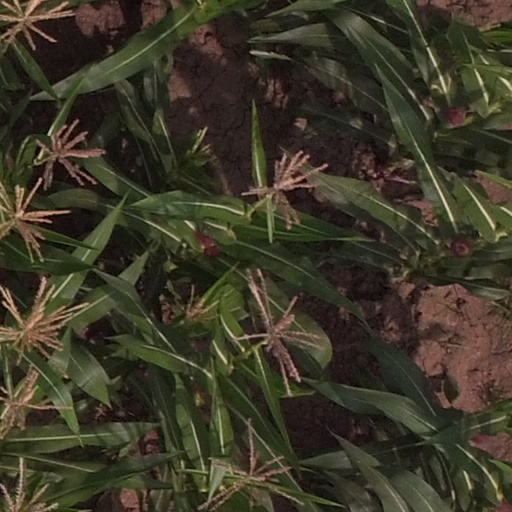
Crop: maize; corn